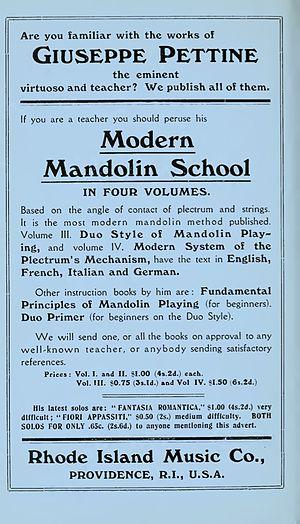
Giuseppe Pettine est un mandoliniste virtuose italo-américain, professeur et compositeur.